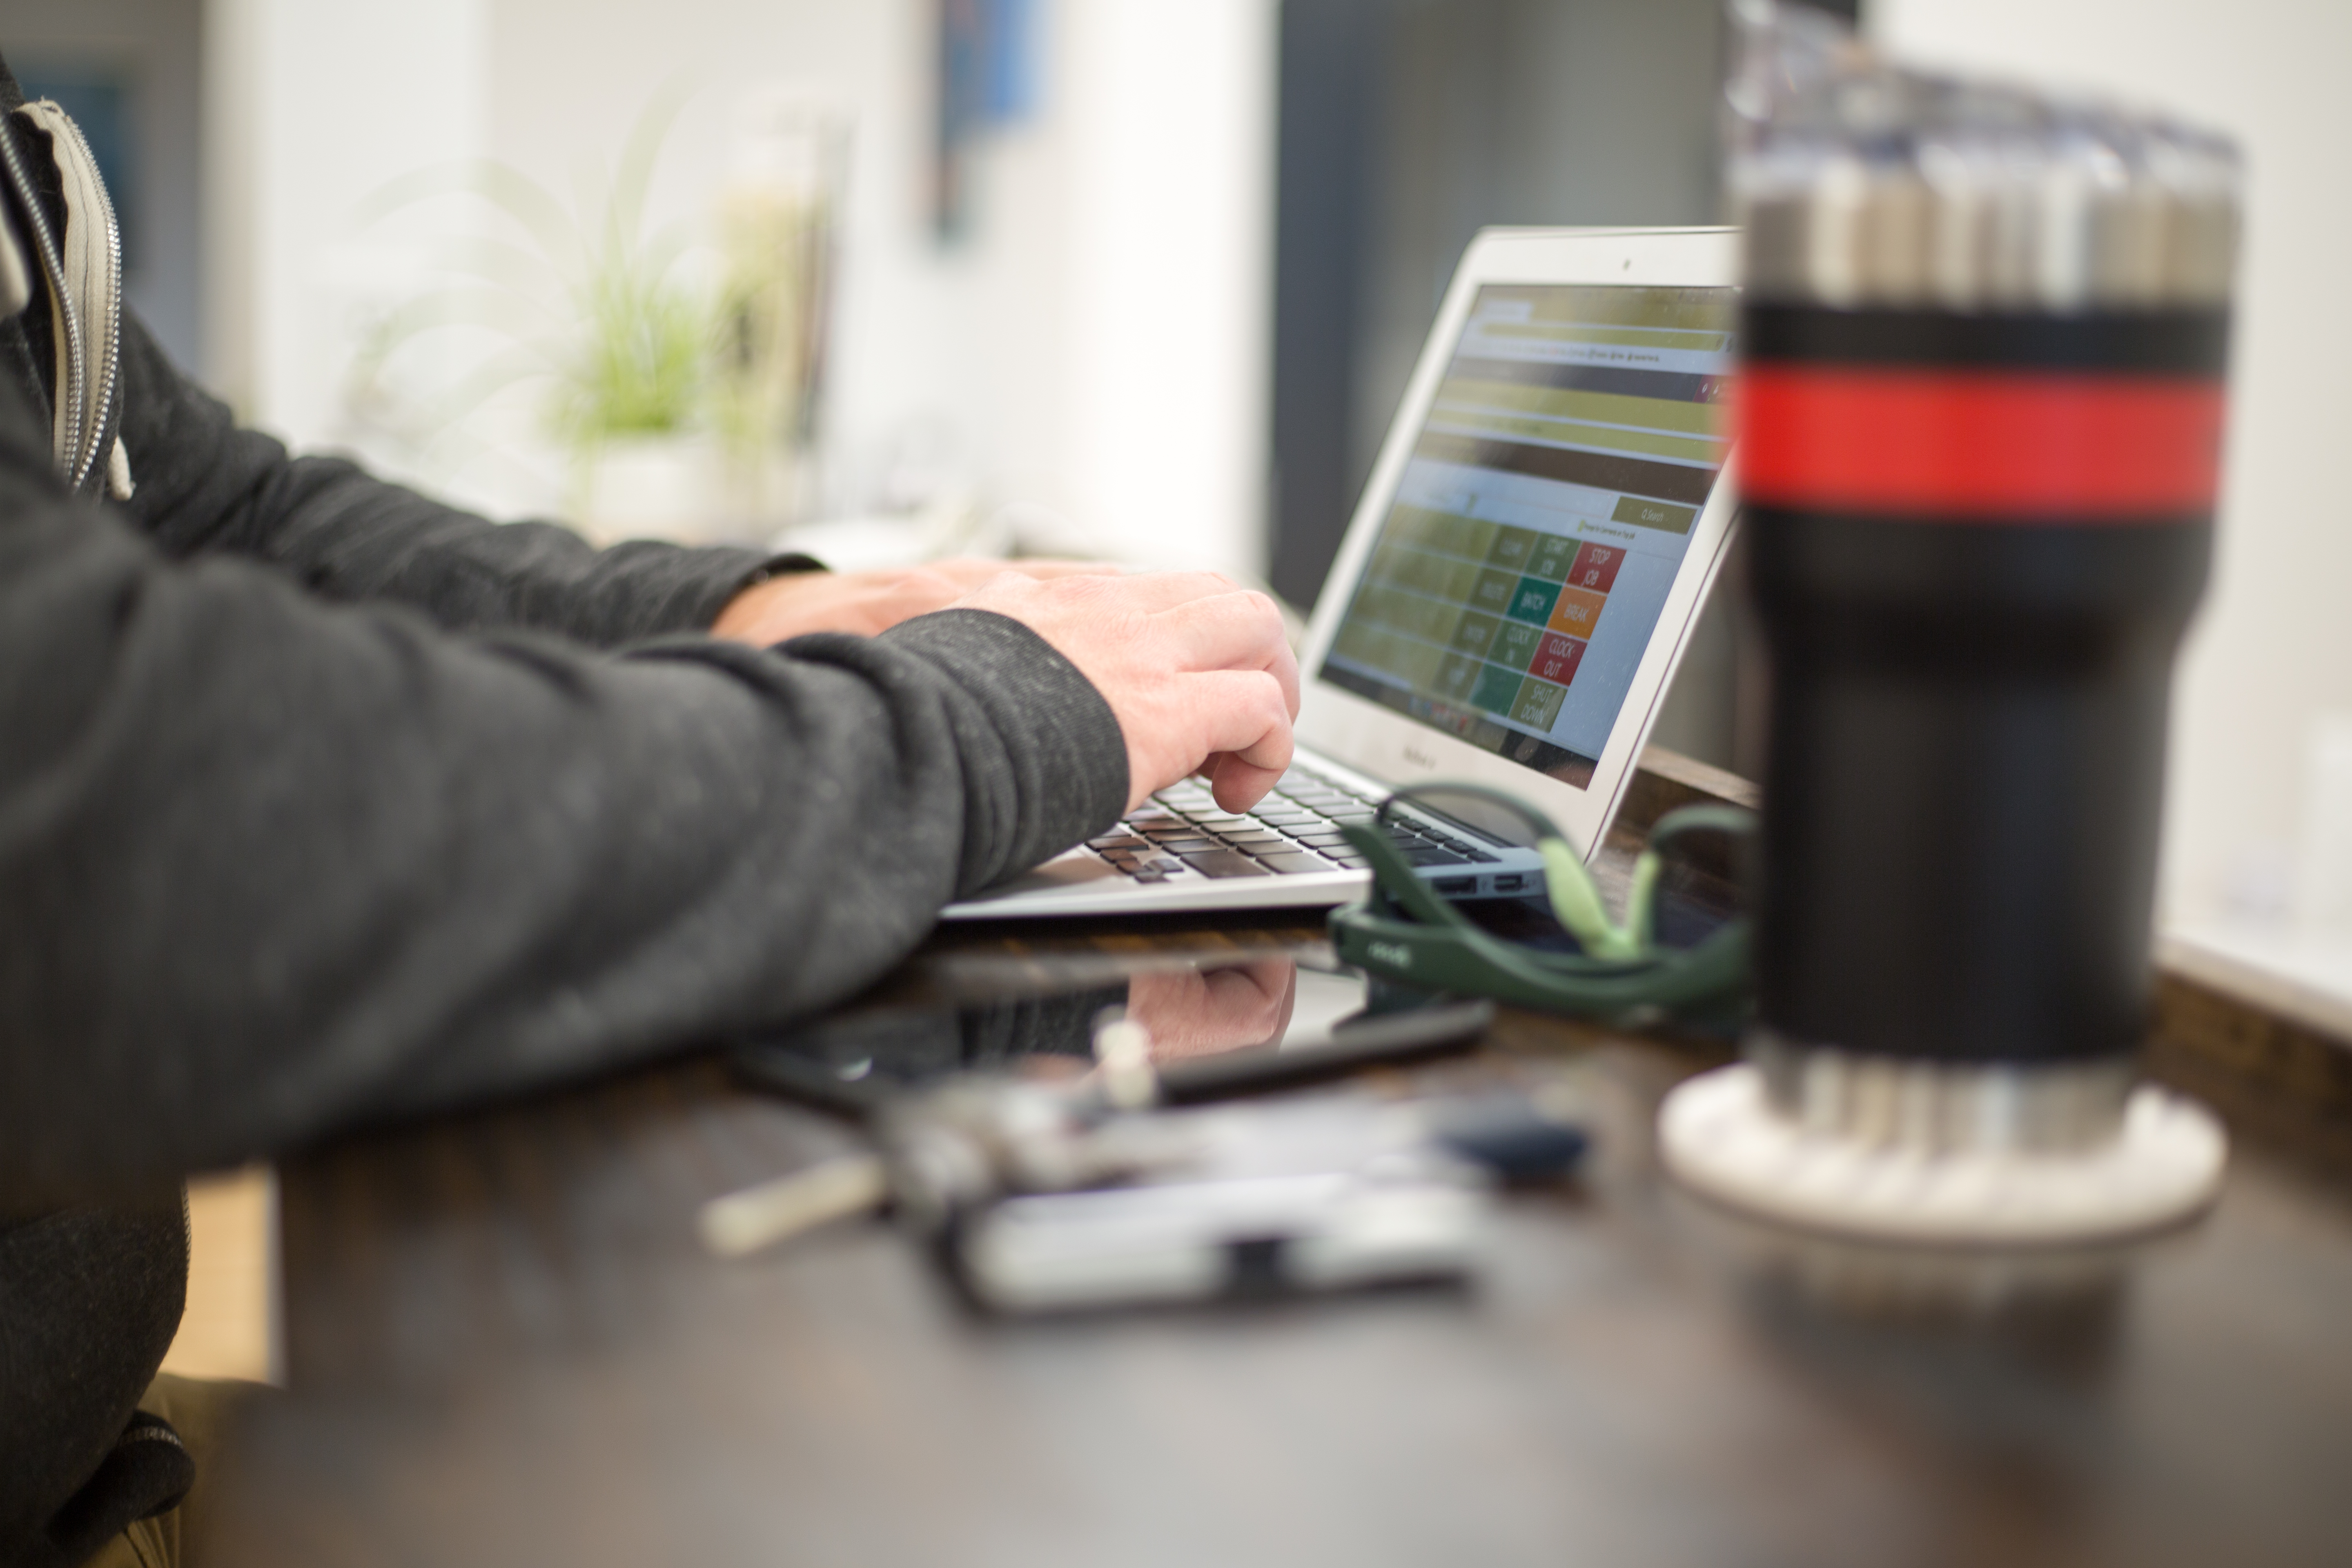
product, electronic device, technology, laptop part, electronics, laptop, display device, gadget, office equipment, computer, computer accessory, communication device, personal computer, portable communications device, output device, desk, computer hardware, job, netbook, personal computer hardware, multimedia, software engineering, engineering, employment, Laptop accessory, Computer monitor accessory, office supplies, peripheral, mobile device, operating system, electronic engineering, input device, typing, touchpad, Computer terminal, cable, learning, Transparent material, wire